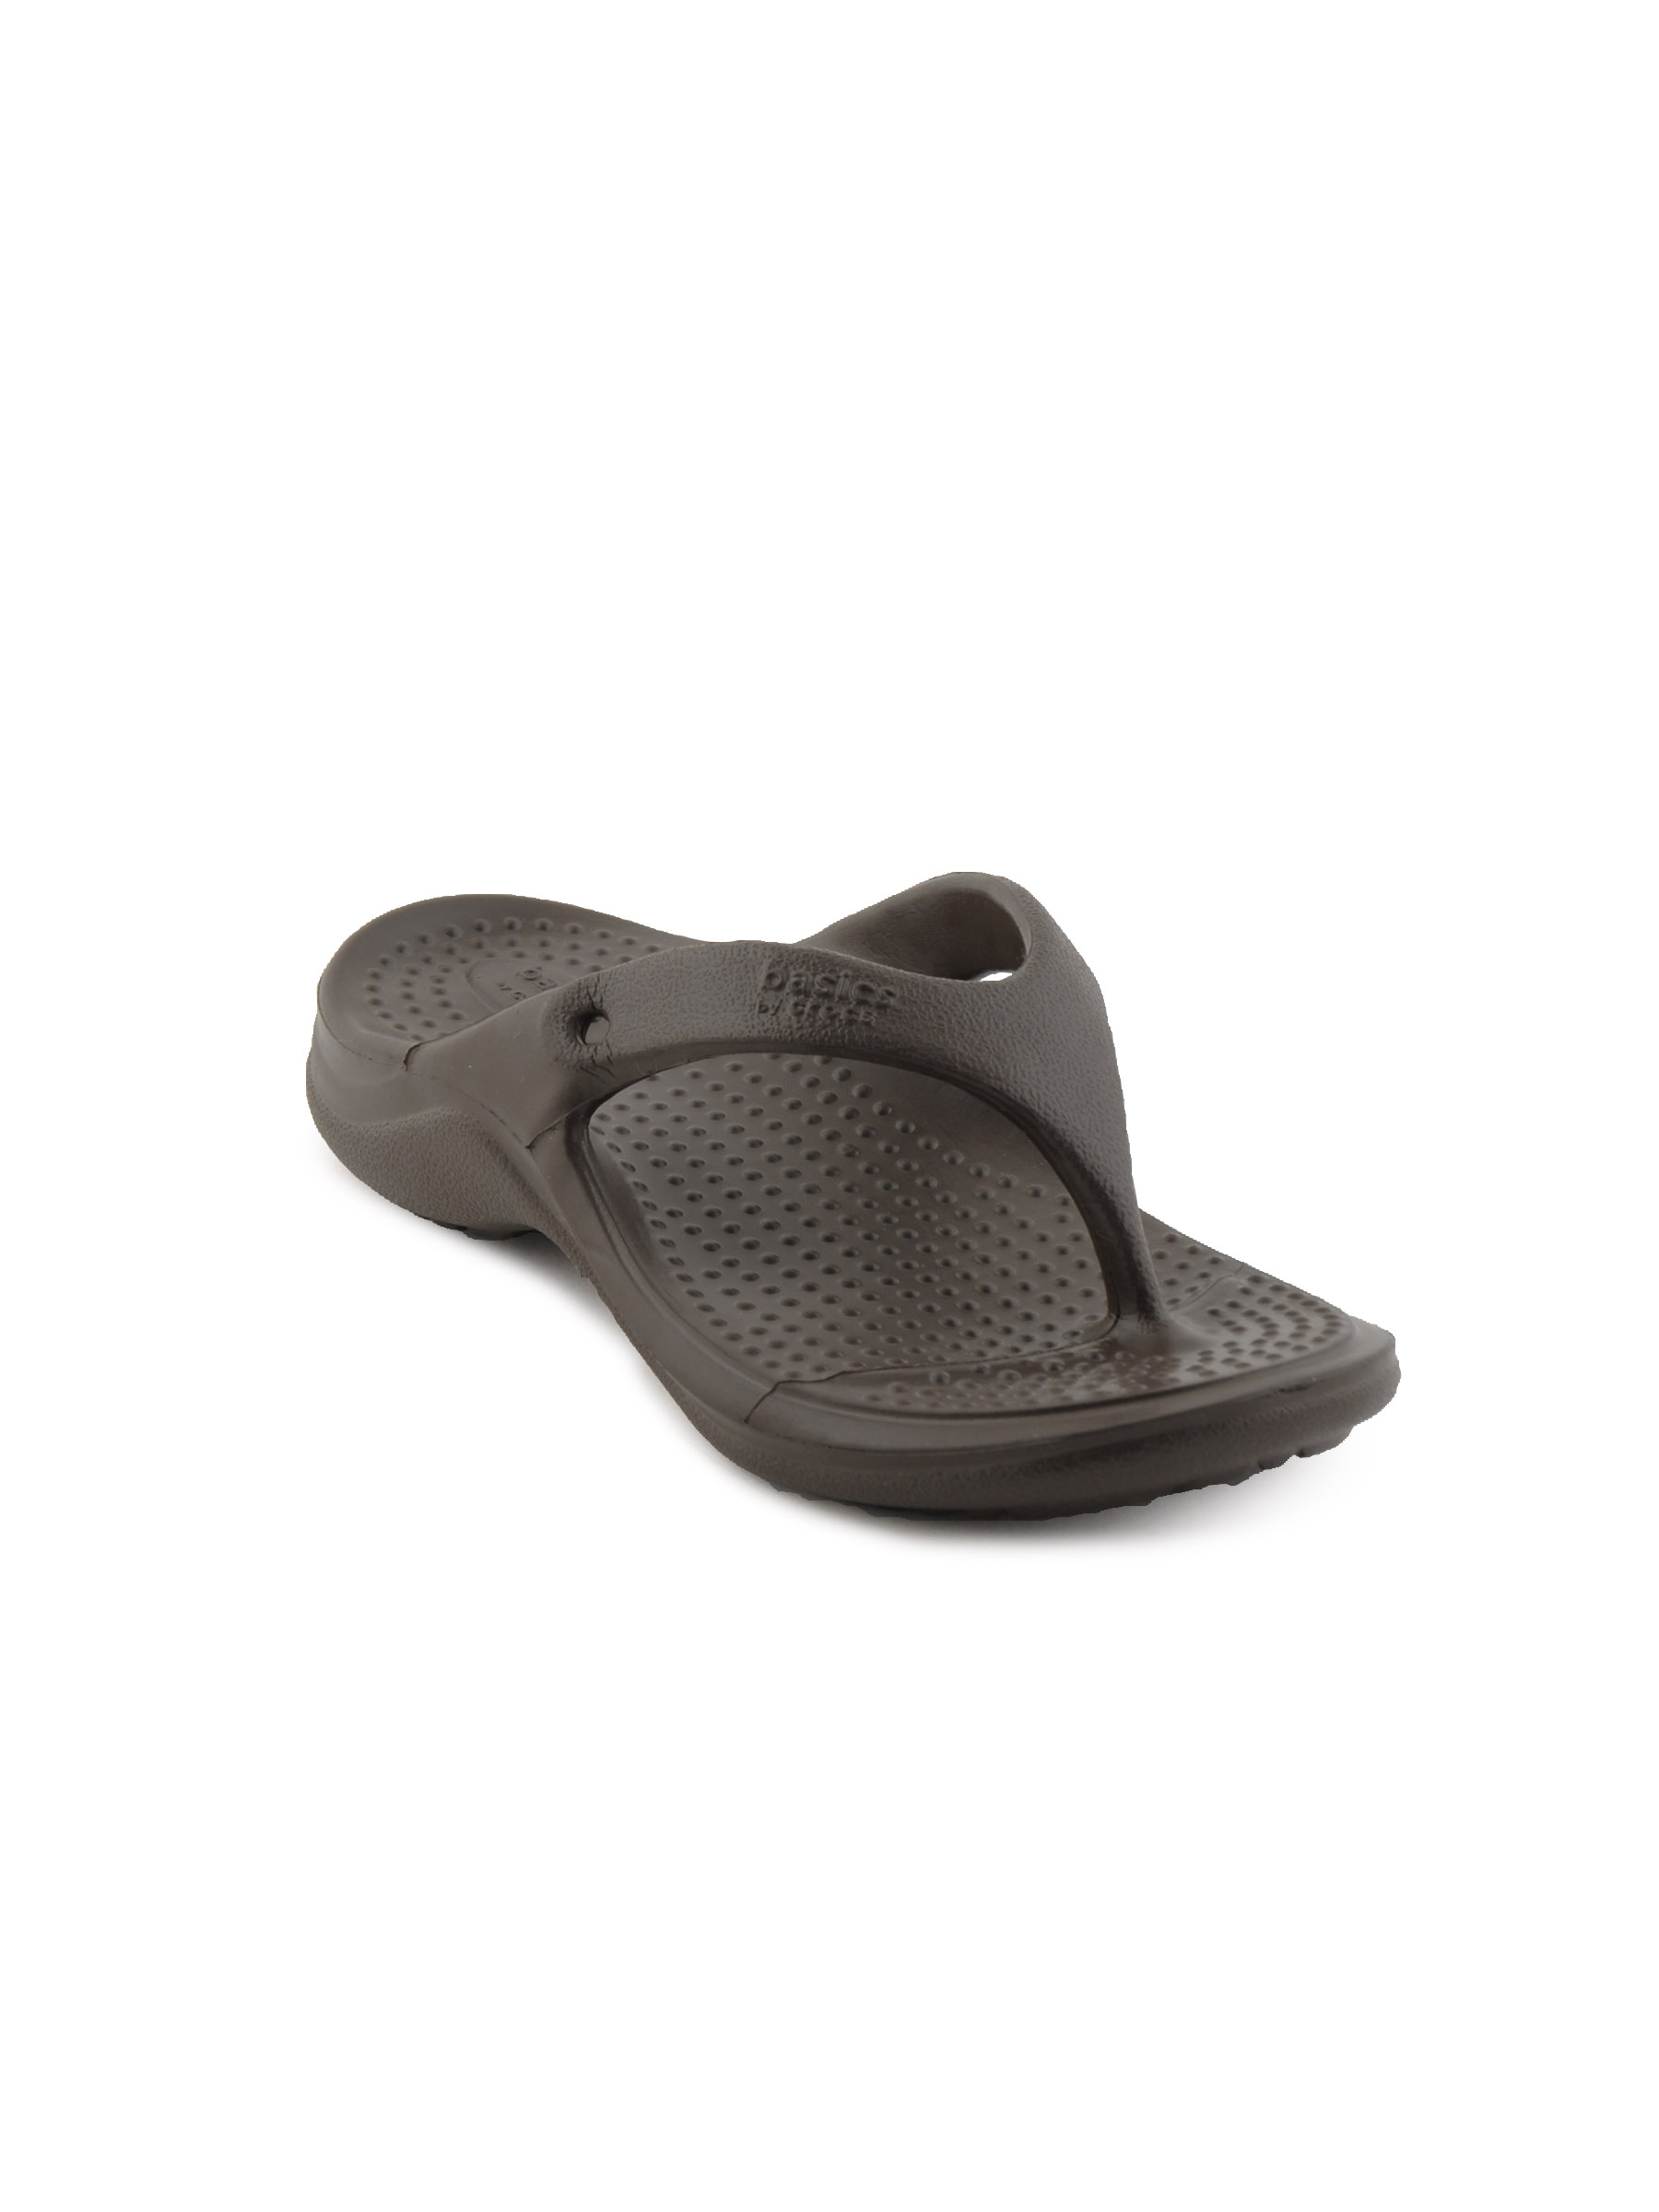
Crocs Kids Brown Flip-Flops
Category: Footwear / Flip Flops / Flip Flops
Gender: Unisex
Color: Brown
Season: Summer 2015
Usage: Casual